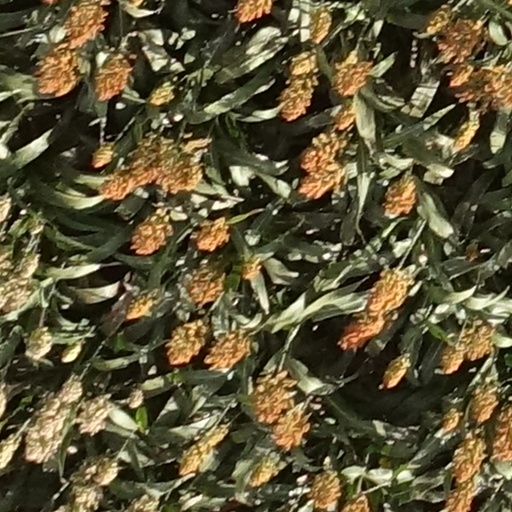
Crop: sorghum